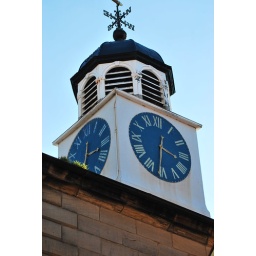
clock tower in whitby